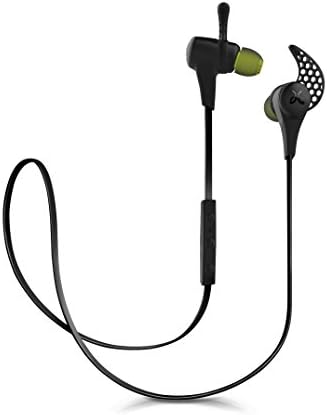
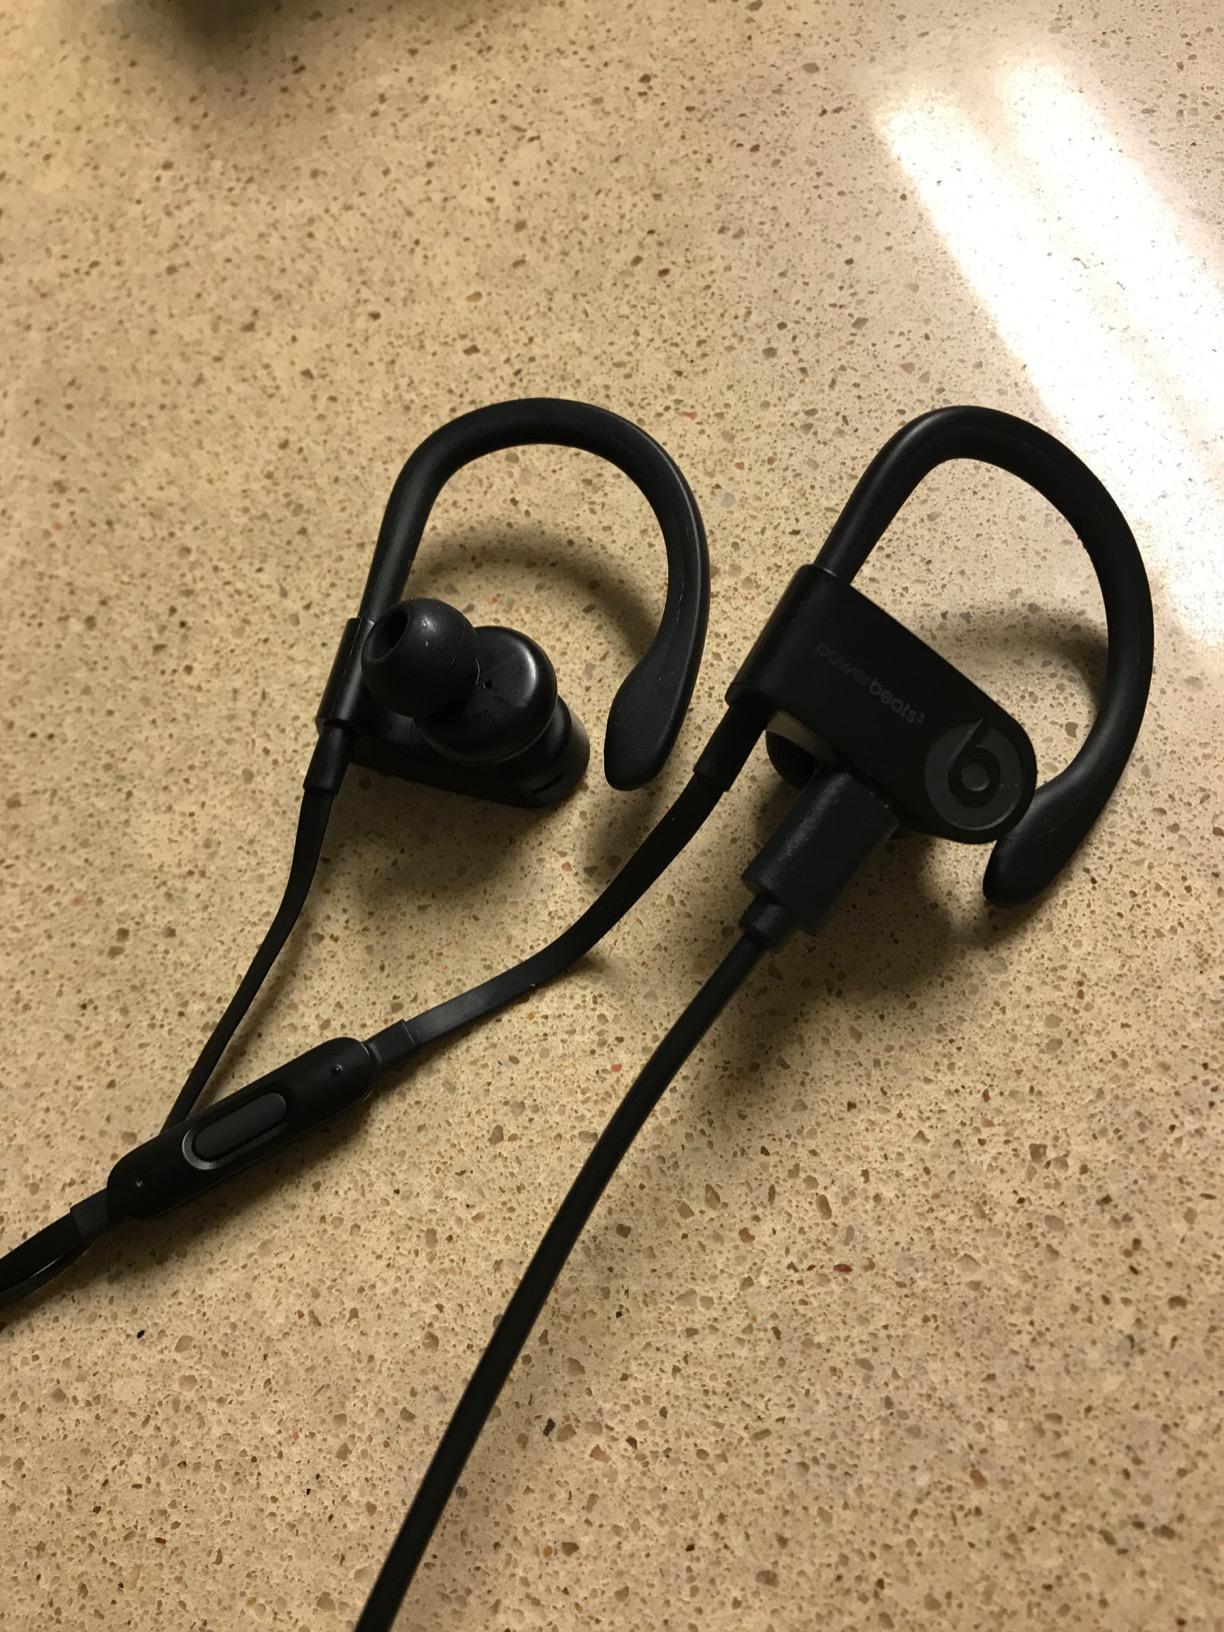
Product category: headphones
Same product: no